Priyamvada Gopal

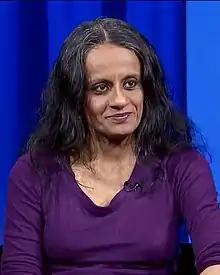
Gopal in 2019

Priyamvada Gopal (born 1968) is an Indian-born academic, writer and activist who is Professor of Postcolonial Studies at the University of Cambridge. Her primary teaching and research interests are in colonial and postcolonial studies, South Asian literature, critical race studies, and the politics and cultures of empire and globalisation. She has written three books engaging these subjects: "Literary Radicalism in India" (2005), "The Indian English Novel" (2009) and "" (2019)"."